The Big Splash (book)

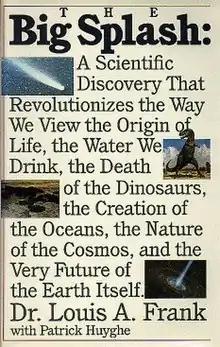
Hardcover edition

The Big Splash: A Scientific Discovery That Revolutionizes the Way We View the Origin of Life, the Water We Drink, the Death of the Dinosaurs, the Creation of the Oceans, the Nature of the Cosmos, and the Very Future of the Earth Itself is a 1990 book written by Louis A. Frank with Patrick Huyghe. In the book, Frank claims to have found scientific evidence that every year, millions of small comets (made of ice and water) strike the Earth's atmosphere, and that these comets created Earth's lakes, rivers and oceans.